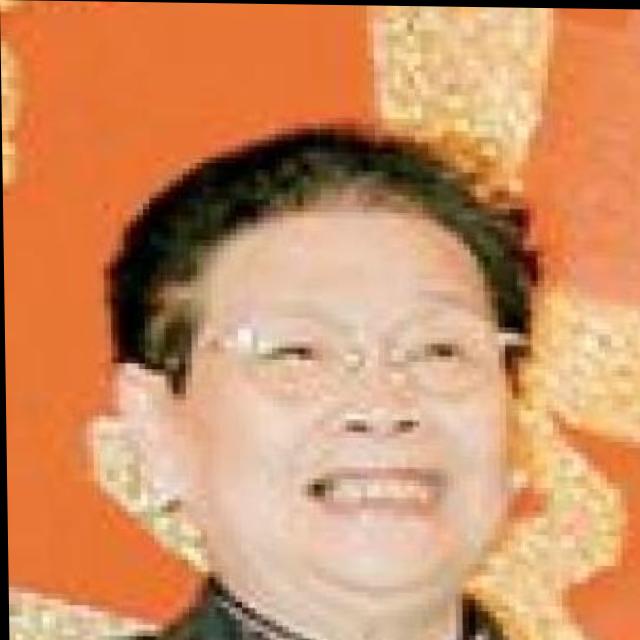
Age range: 45-64